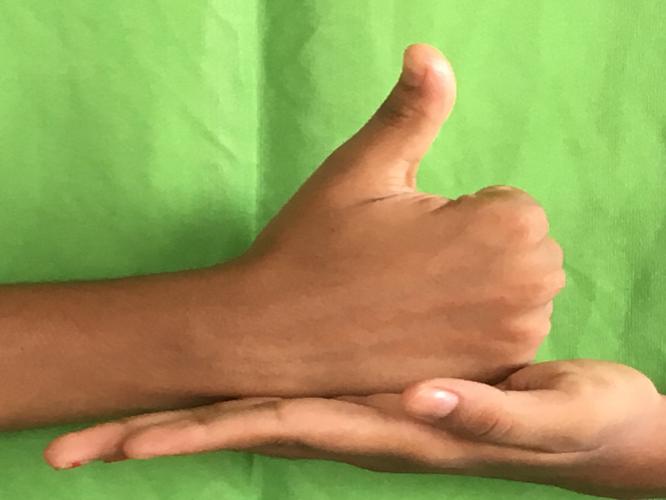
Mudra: Shivalinga
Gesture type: double_hand